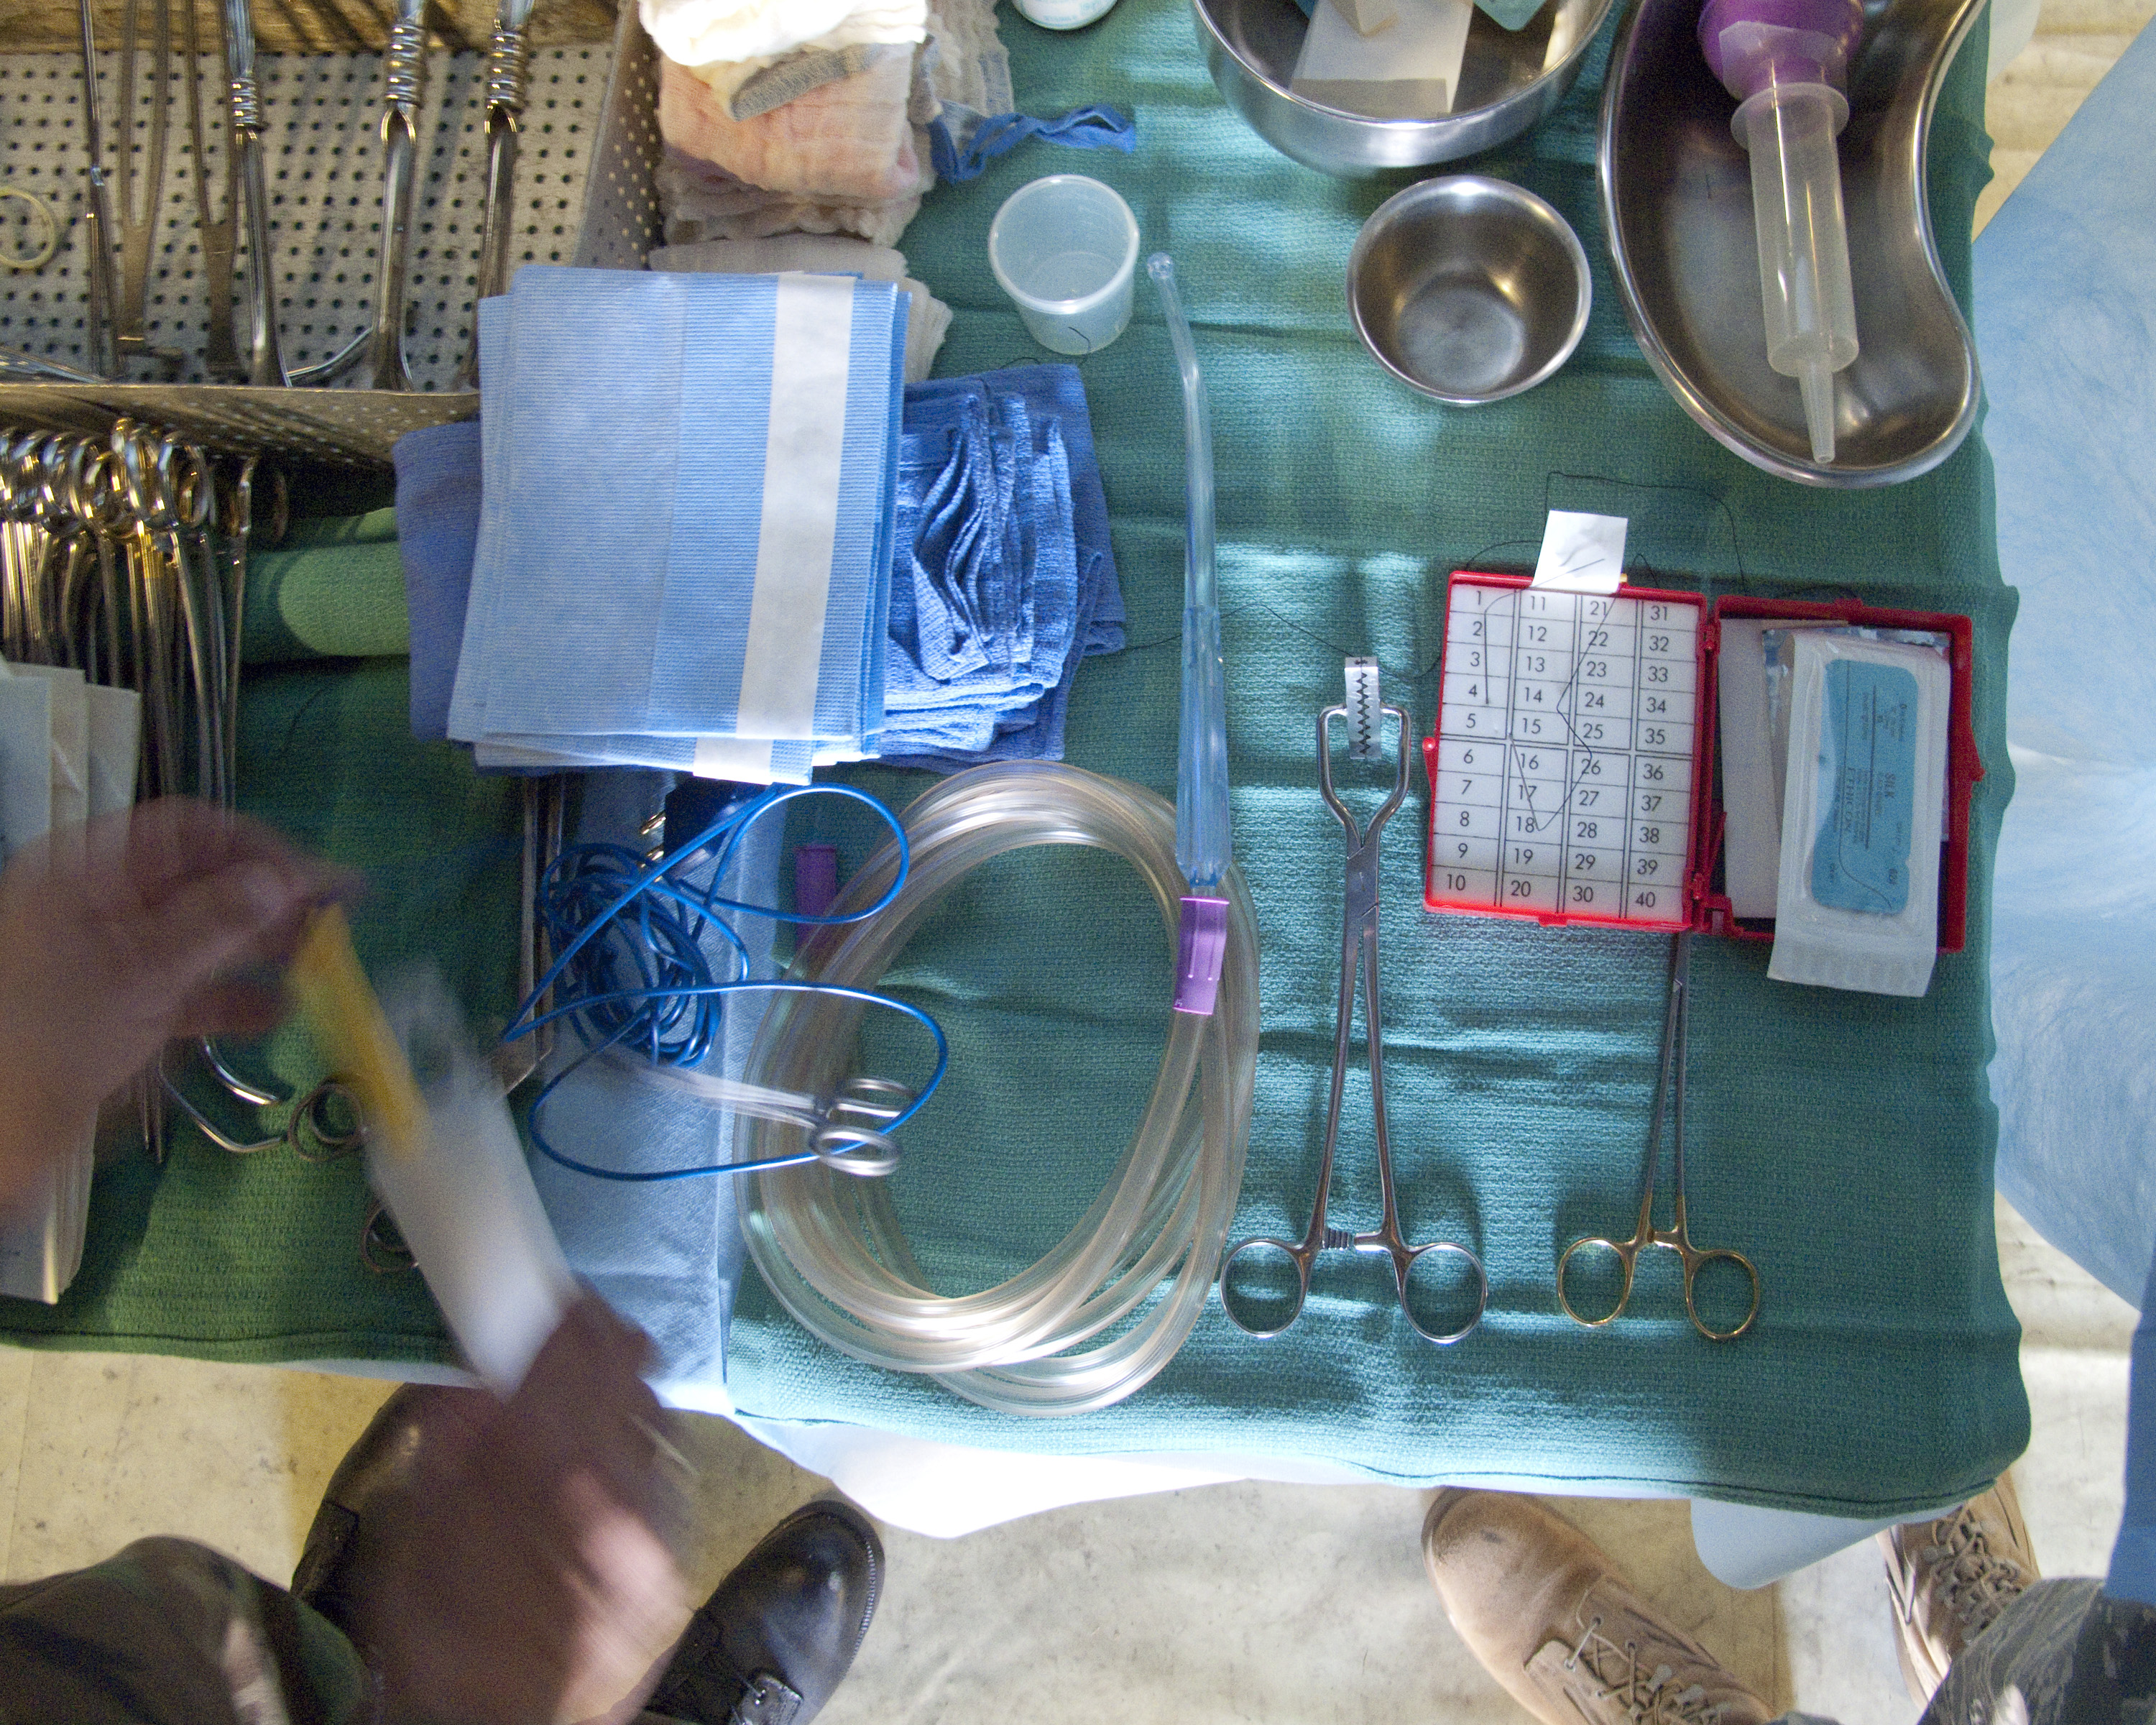
glass, airforce, blue, art, usaf, medics, travis